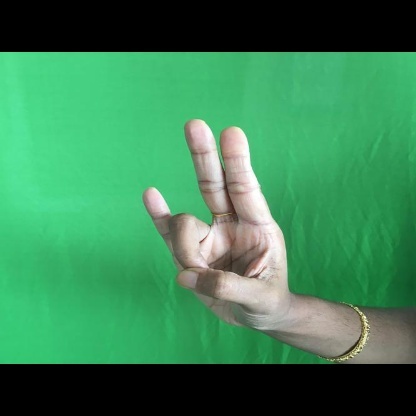
Mudra: Mayura